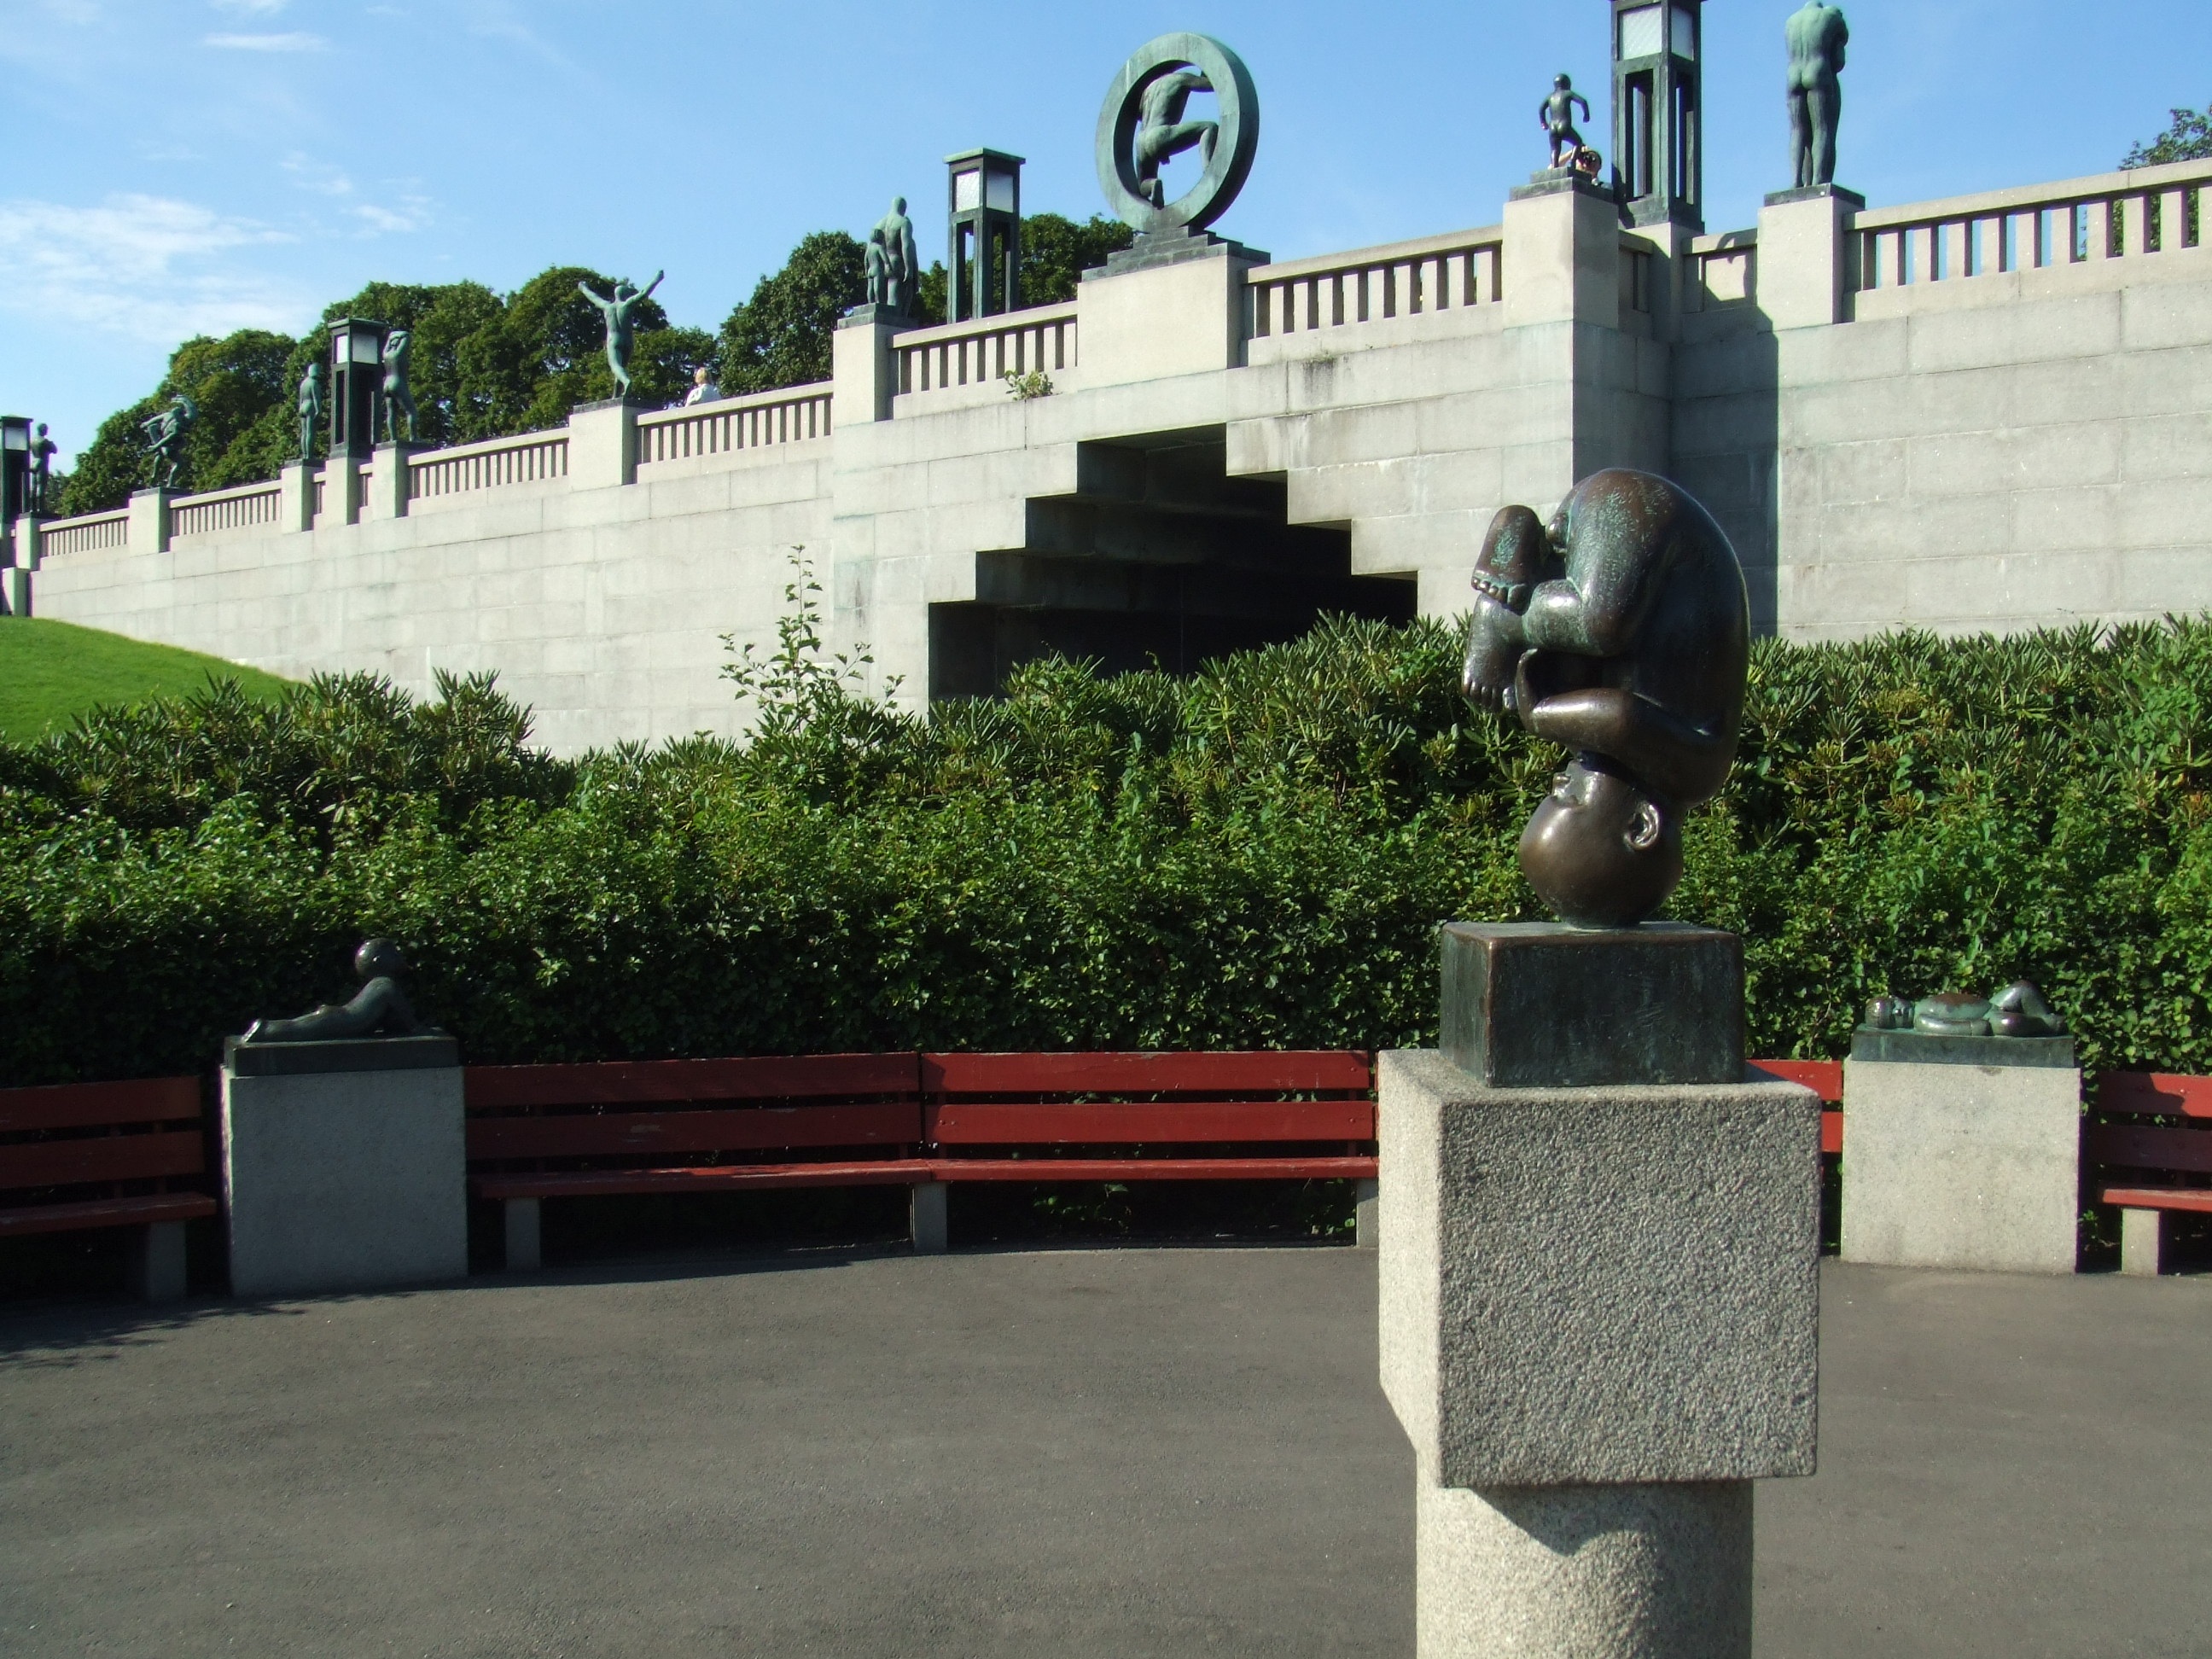
bridge, monument, statue, plaza, metal, baby, artwork, sculpture, memorial, art, town square, on the head, vigeland, frogner, frognerpark